Lattice and bridged-T equalizers

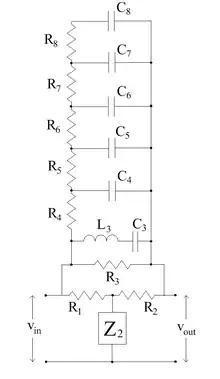
Example of waveform corrector

(i) The basic R-C circuit that forms the bulk of Zx is in the form of a ladder network, rather than a parallel combination of series R-C pairs. The total spread in the capacitor values needed is much reduced for this configuration. Usually, a network of six or seven sections is sufficient.